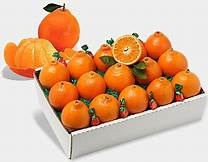
Label: mandarine